Jacques Chenevière

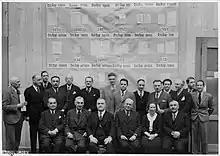
Chenevière standing in the back-row (4th from left), with Huber in the front-row (3rd from left), during a meeting with representatives of national Red Cross societes from non-belligerent countries in April 1940 (ICRC archives)

On 1 September 1939 – the very day of the invasion of Poland by Nazi Germany and the Soviet Union – the "Revue de Paris" published an essay by Chenevière on the occasion of the 75th anniversary of the first Geneva Convention in which he stressed that the ICRC and the whole Red Cross and Red Crescent Movement was ready and prepared for humanitarian interventions with regard to the lingering conflicts. Two weeks later, the ICRC opened the Central Agency for Prisoners of War. As the successor of the IPWA from WWI its mandate was based on the 1929 Geneva Convention. The ICRC leadership appointed Chenevière as its director.